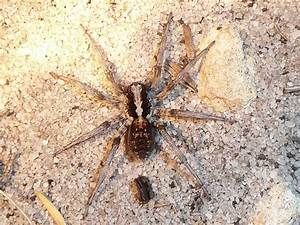
Label: spider